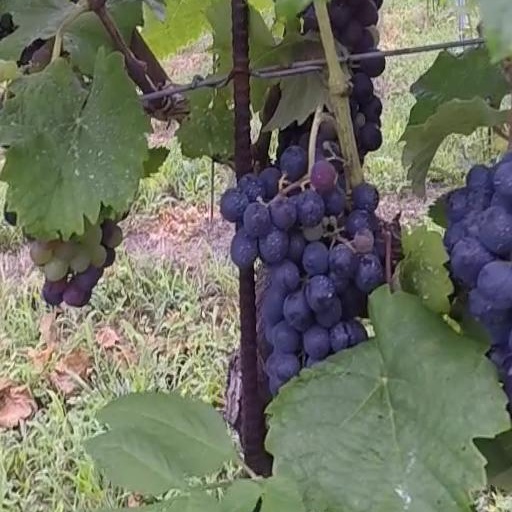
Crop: grape